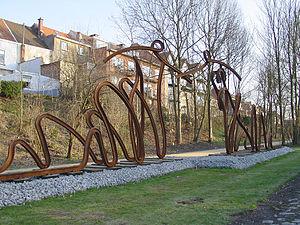
Woluwe-Saint-Lambert [wɔlyesɛ̃lɑ̃bɛʁ] est l'une des 581 communes de Belgique et une des 19 communes de la Région de Bruxelles-Capitale. Comme les autres communes de Bruxelles, elle est officiellement bilingue. Woluwe-Saint-Lambert est une commune résidentielle.